If I Can't Have You (Bee Gees song)

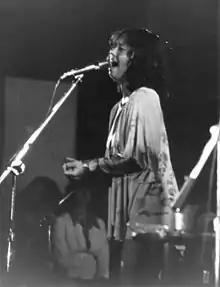
Yvonne Elliman, 1975

The song was recorded by American singer, songwriter, and actress Yvonne Elliman for the "Saturday Night Fever" soundtrack.